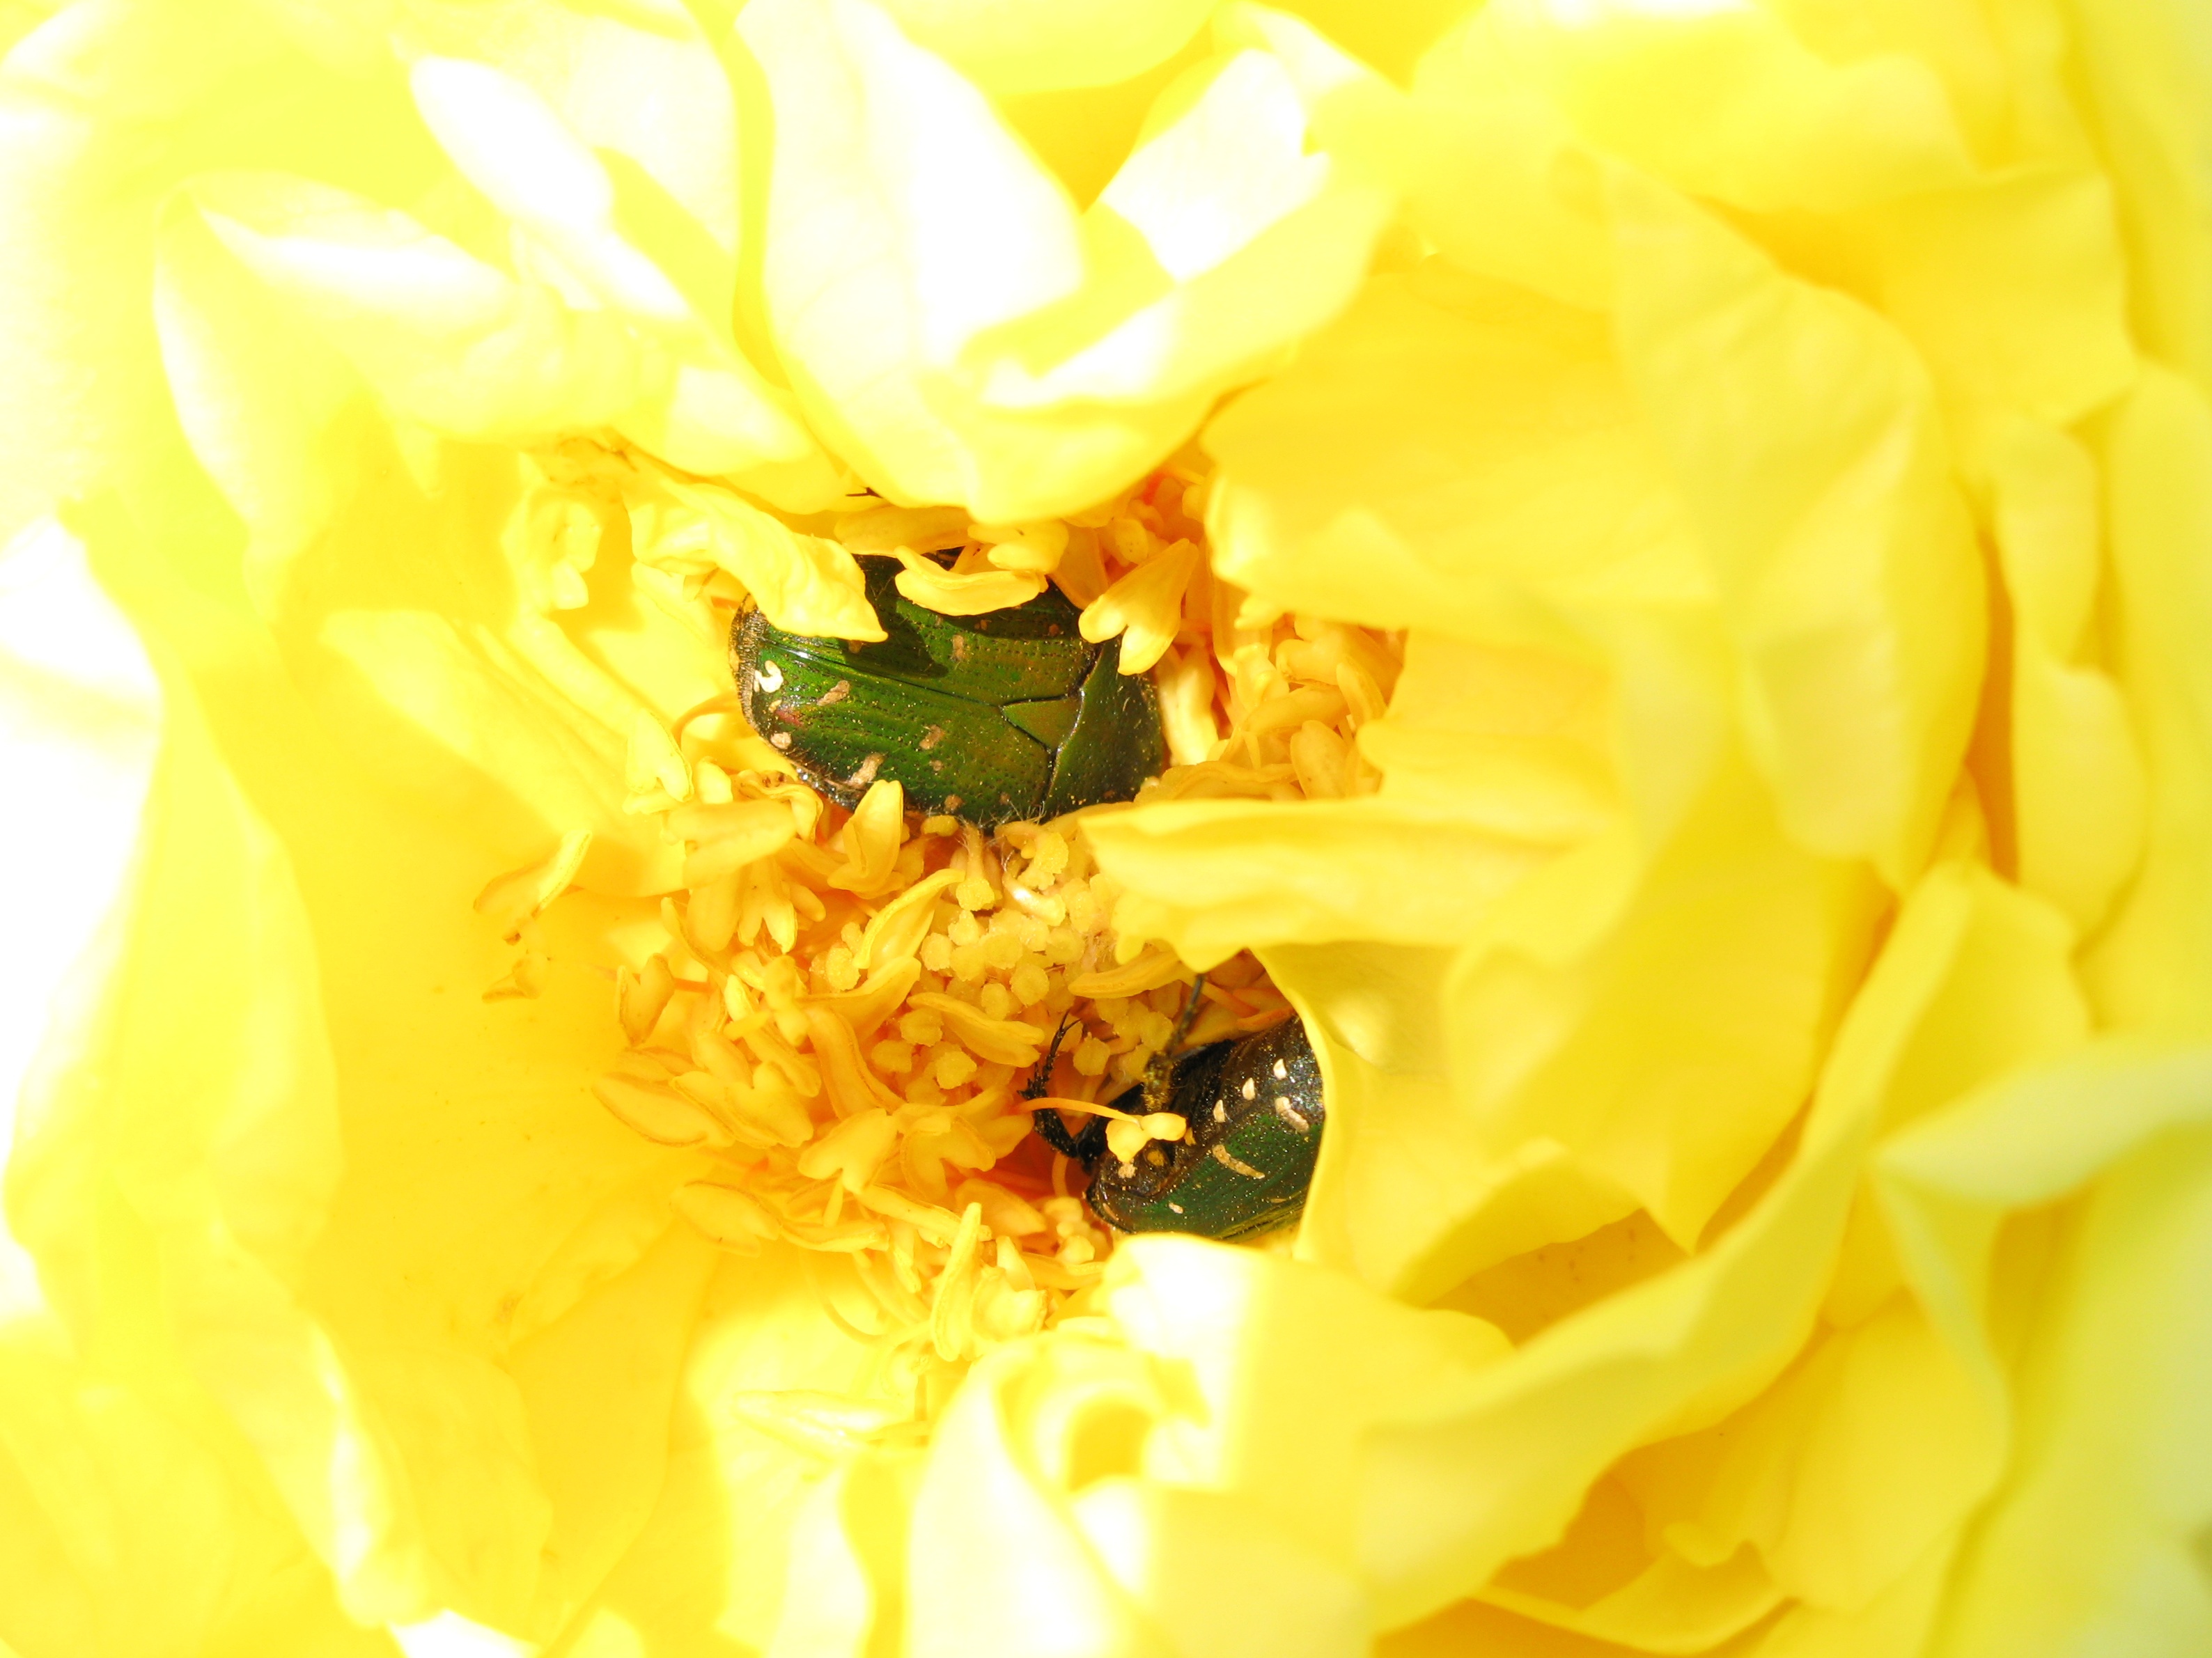
plant, flower, petal, rose, pollen, high, insect, bug, yellow, close up, hires, nectar, hi, res, peony, g7, themacrogroup, chafer, jucunda, oxycetonia, macro photography, flowering plant, garden roses, rose family, land plant, austrian briar